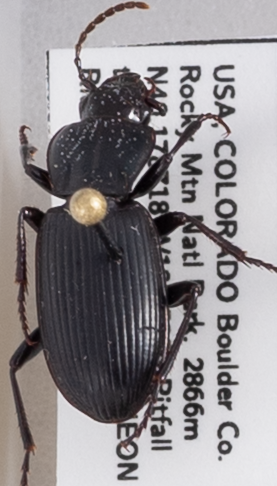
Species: Pterostichus protractus
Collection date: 2021-08-03
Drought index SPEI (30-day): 0.47
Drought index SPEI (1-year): -0.03
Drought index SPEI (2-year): -0.54